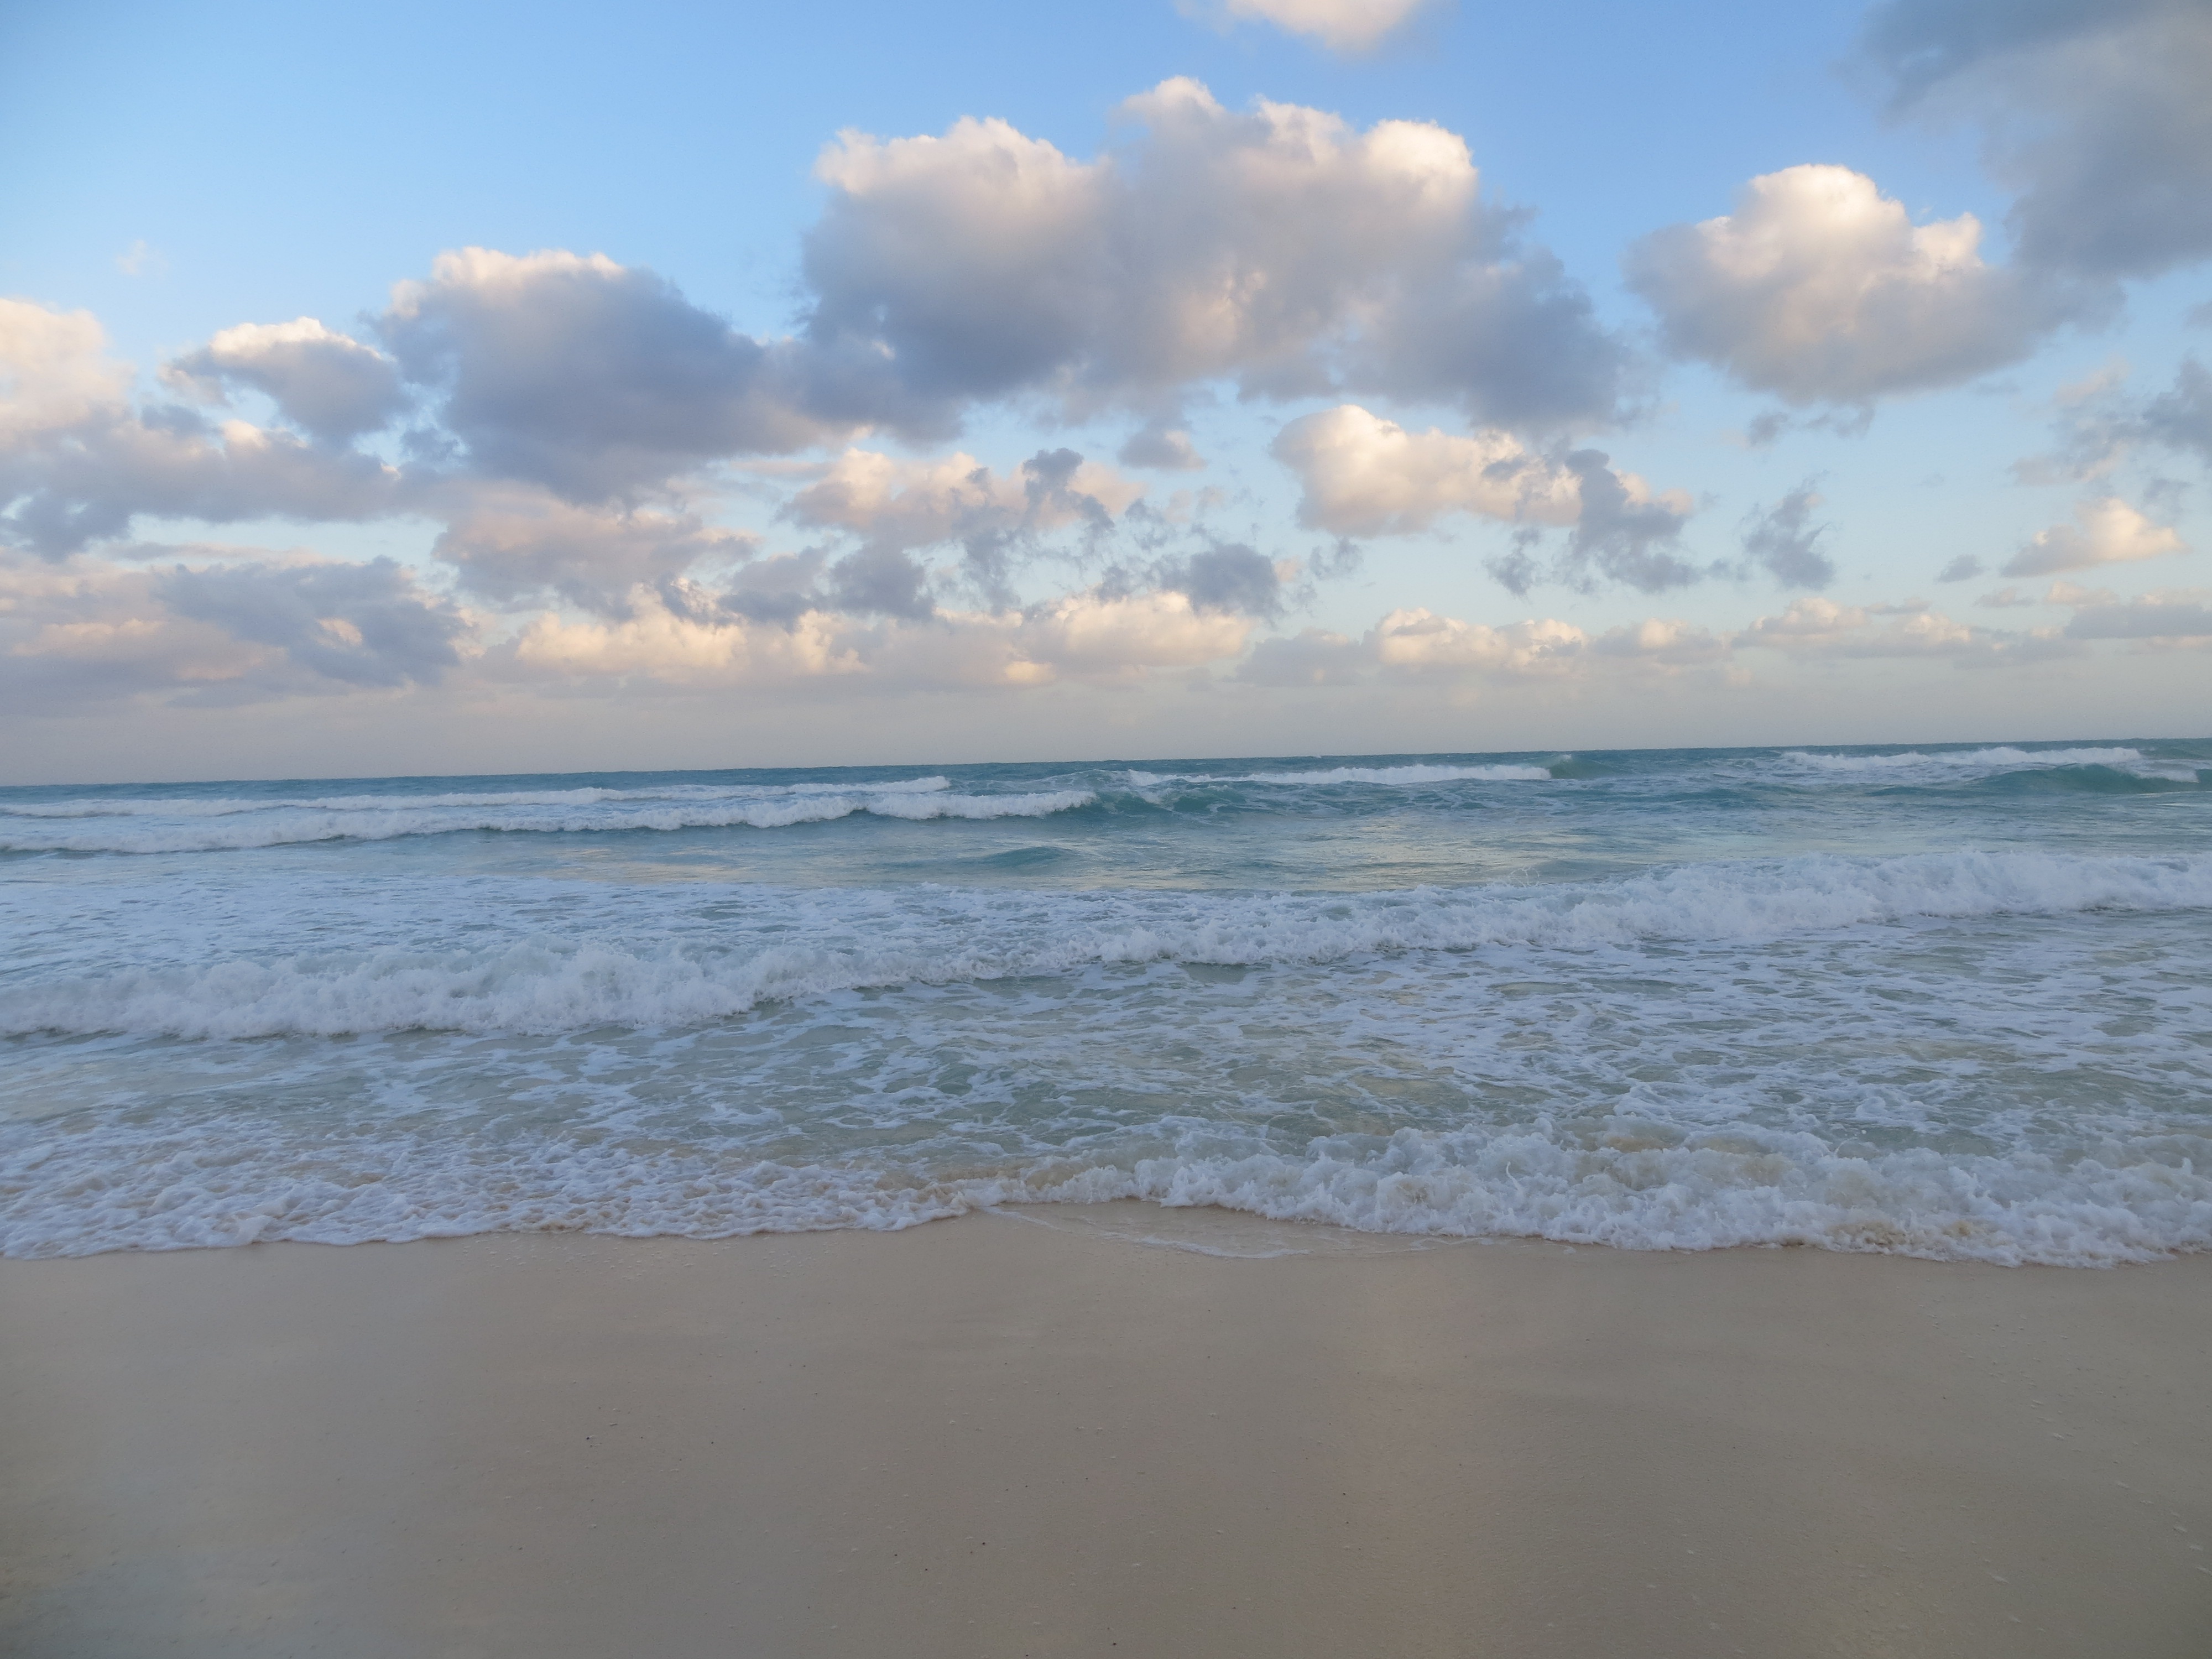
beach, sea, coast, sand, ocean, horizon, cloud, sky, sunrise, sunlight, morning, shore, wave, body of water, wind wave